Andalusia

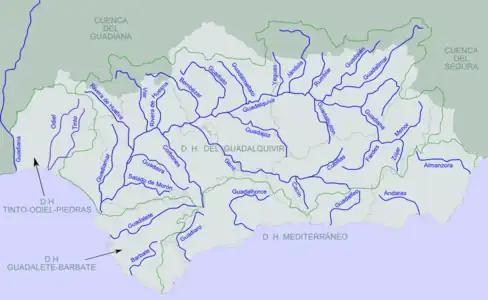
Rivers and basins of Andalusia.

Andalusia has rivers that flow into both the Atlantic and the Mediterranean. Flowing to the Atlantic are the Guadiana, Odiel-Tinto, Guadalquivir, Guadalete, and Barbate. Flowing to the Mediterranean are the Guadiaro, Guadalhorce, Guadalmedina, Guadalfeo, Andarax (also known as the Almería) and Almanzora. Of these, the Guadalquivir is the longest in Andalusia and fifth longest on the Iberian peninsula, at .